Konstantinos Sapountzakis

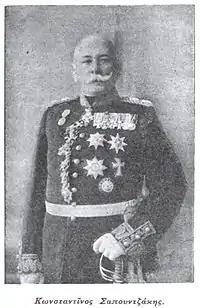
Photograph of Lt Gen Sapountzakis

In 1899, he was named head of the Personnel Department in the Ministry for Military Affairs, and in 1901 he was made chief of staff of the Army General Command, which became the Hellenic Army General Staff in 1904, with Sapountzakis its first head. From this position, he supervised the reorganization of the Army under the Georgios Theotokis cabinets.